Amaraneedi Nayanar

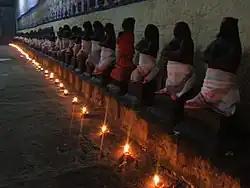
The images of the Nayanars are found in many Shiva temples in Tamil Nadu.

While Amaraneedi kept the Kowpeenam in a safe place, Shiva caused it to be mysteriously disappear. When the Brahmachari returned, he asked for his dried Kowpeenam for a change of dress as his other Kowpeenam on his staff was drenched in the rain. Amaraneedi could not find the Kowpeenam where he left it and searched the house in vain. The dejected Amaraneedi returned with his wife and kin and another Kowpeenam. He apologised and prostrated before the Brahmachari and offered a Kowpeenam of a superior quality. The enraged Brahmachari refused to accept it and after much persuasion, demanded a Kowpeenam equal in weight of the lost Kowpeenam.